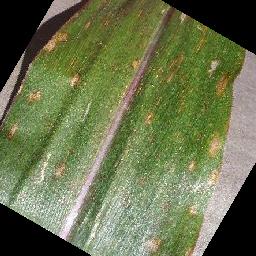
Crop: corn
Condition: (maize)_cercospora_spot_gray_spot